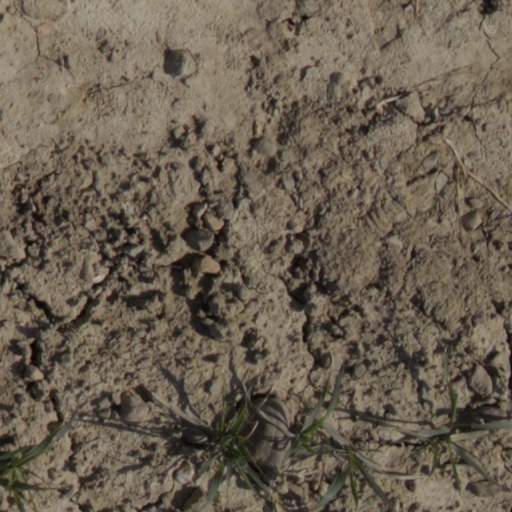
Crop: wheat